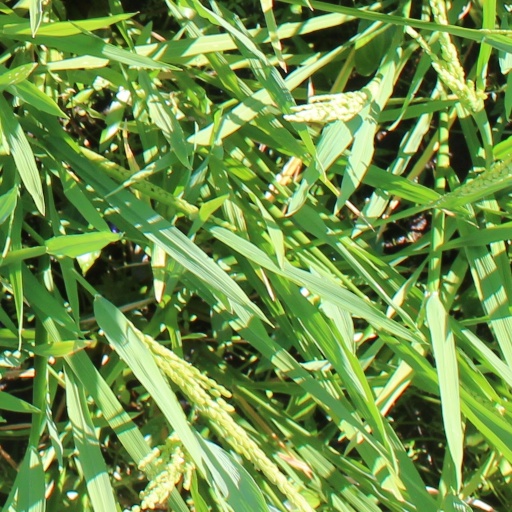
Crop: rice